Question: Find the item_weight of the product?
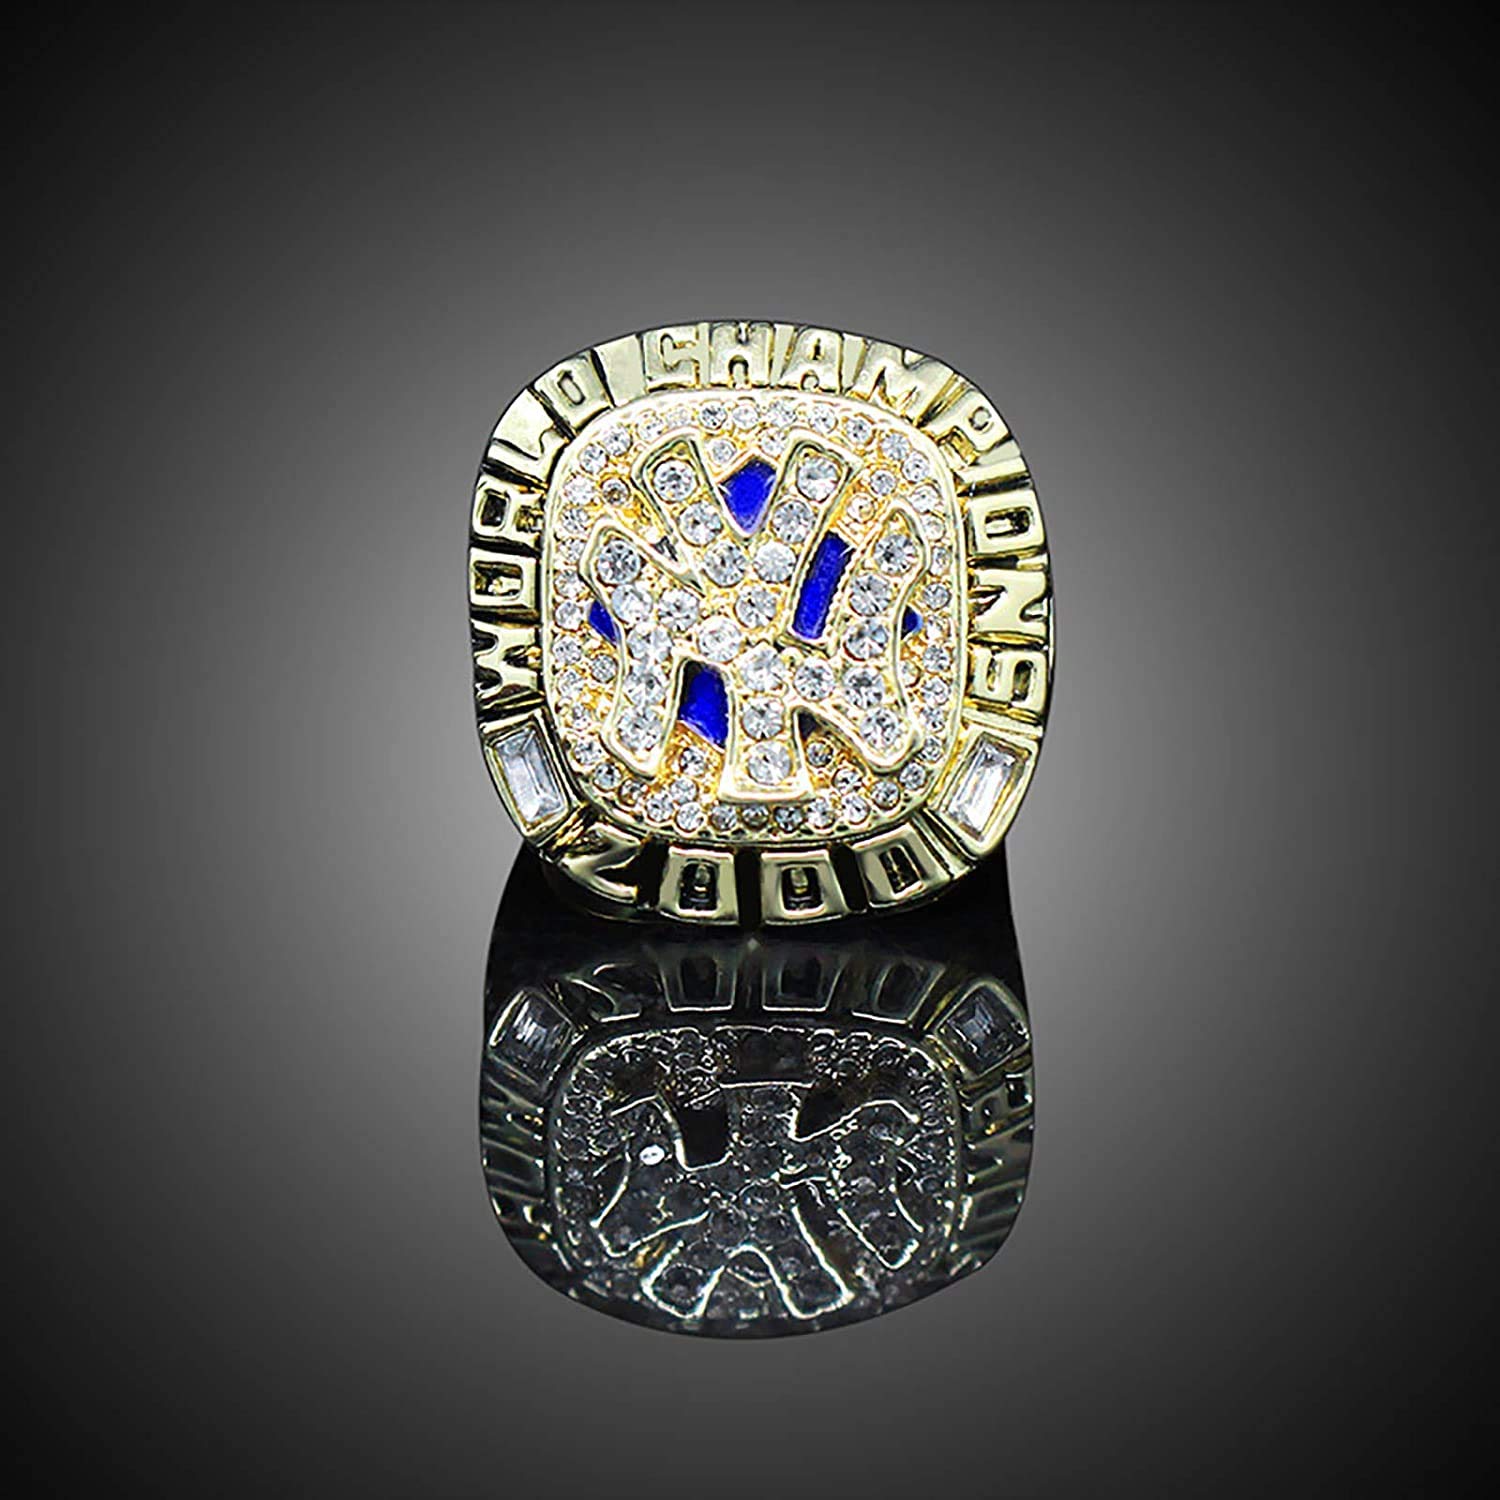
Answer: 20.0 gram